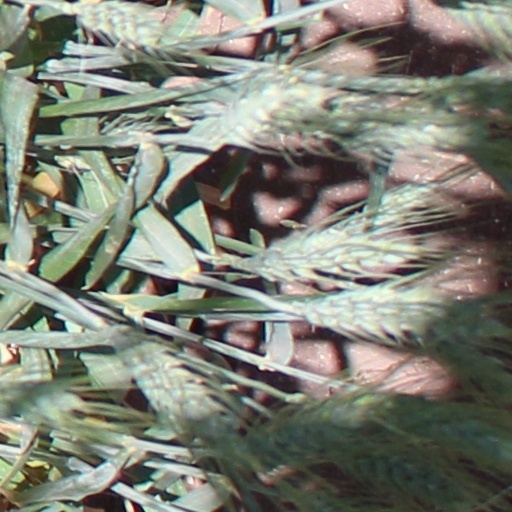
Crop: wheat